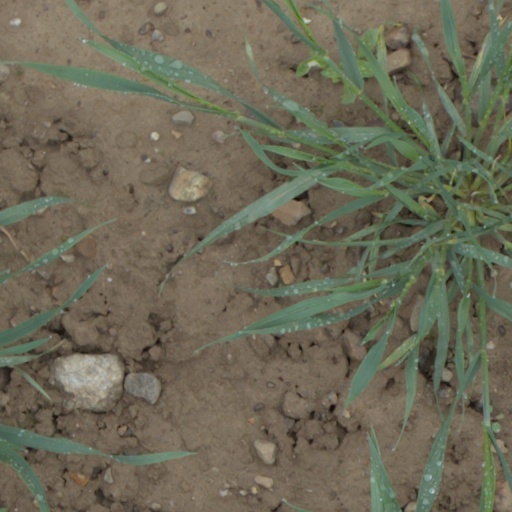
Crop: wheat